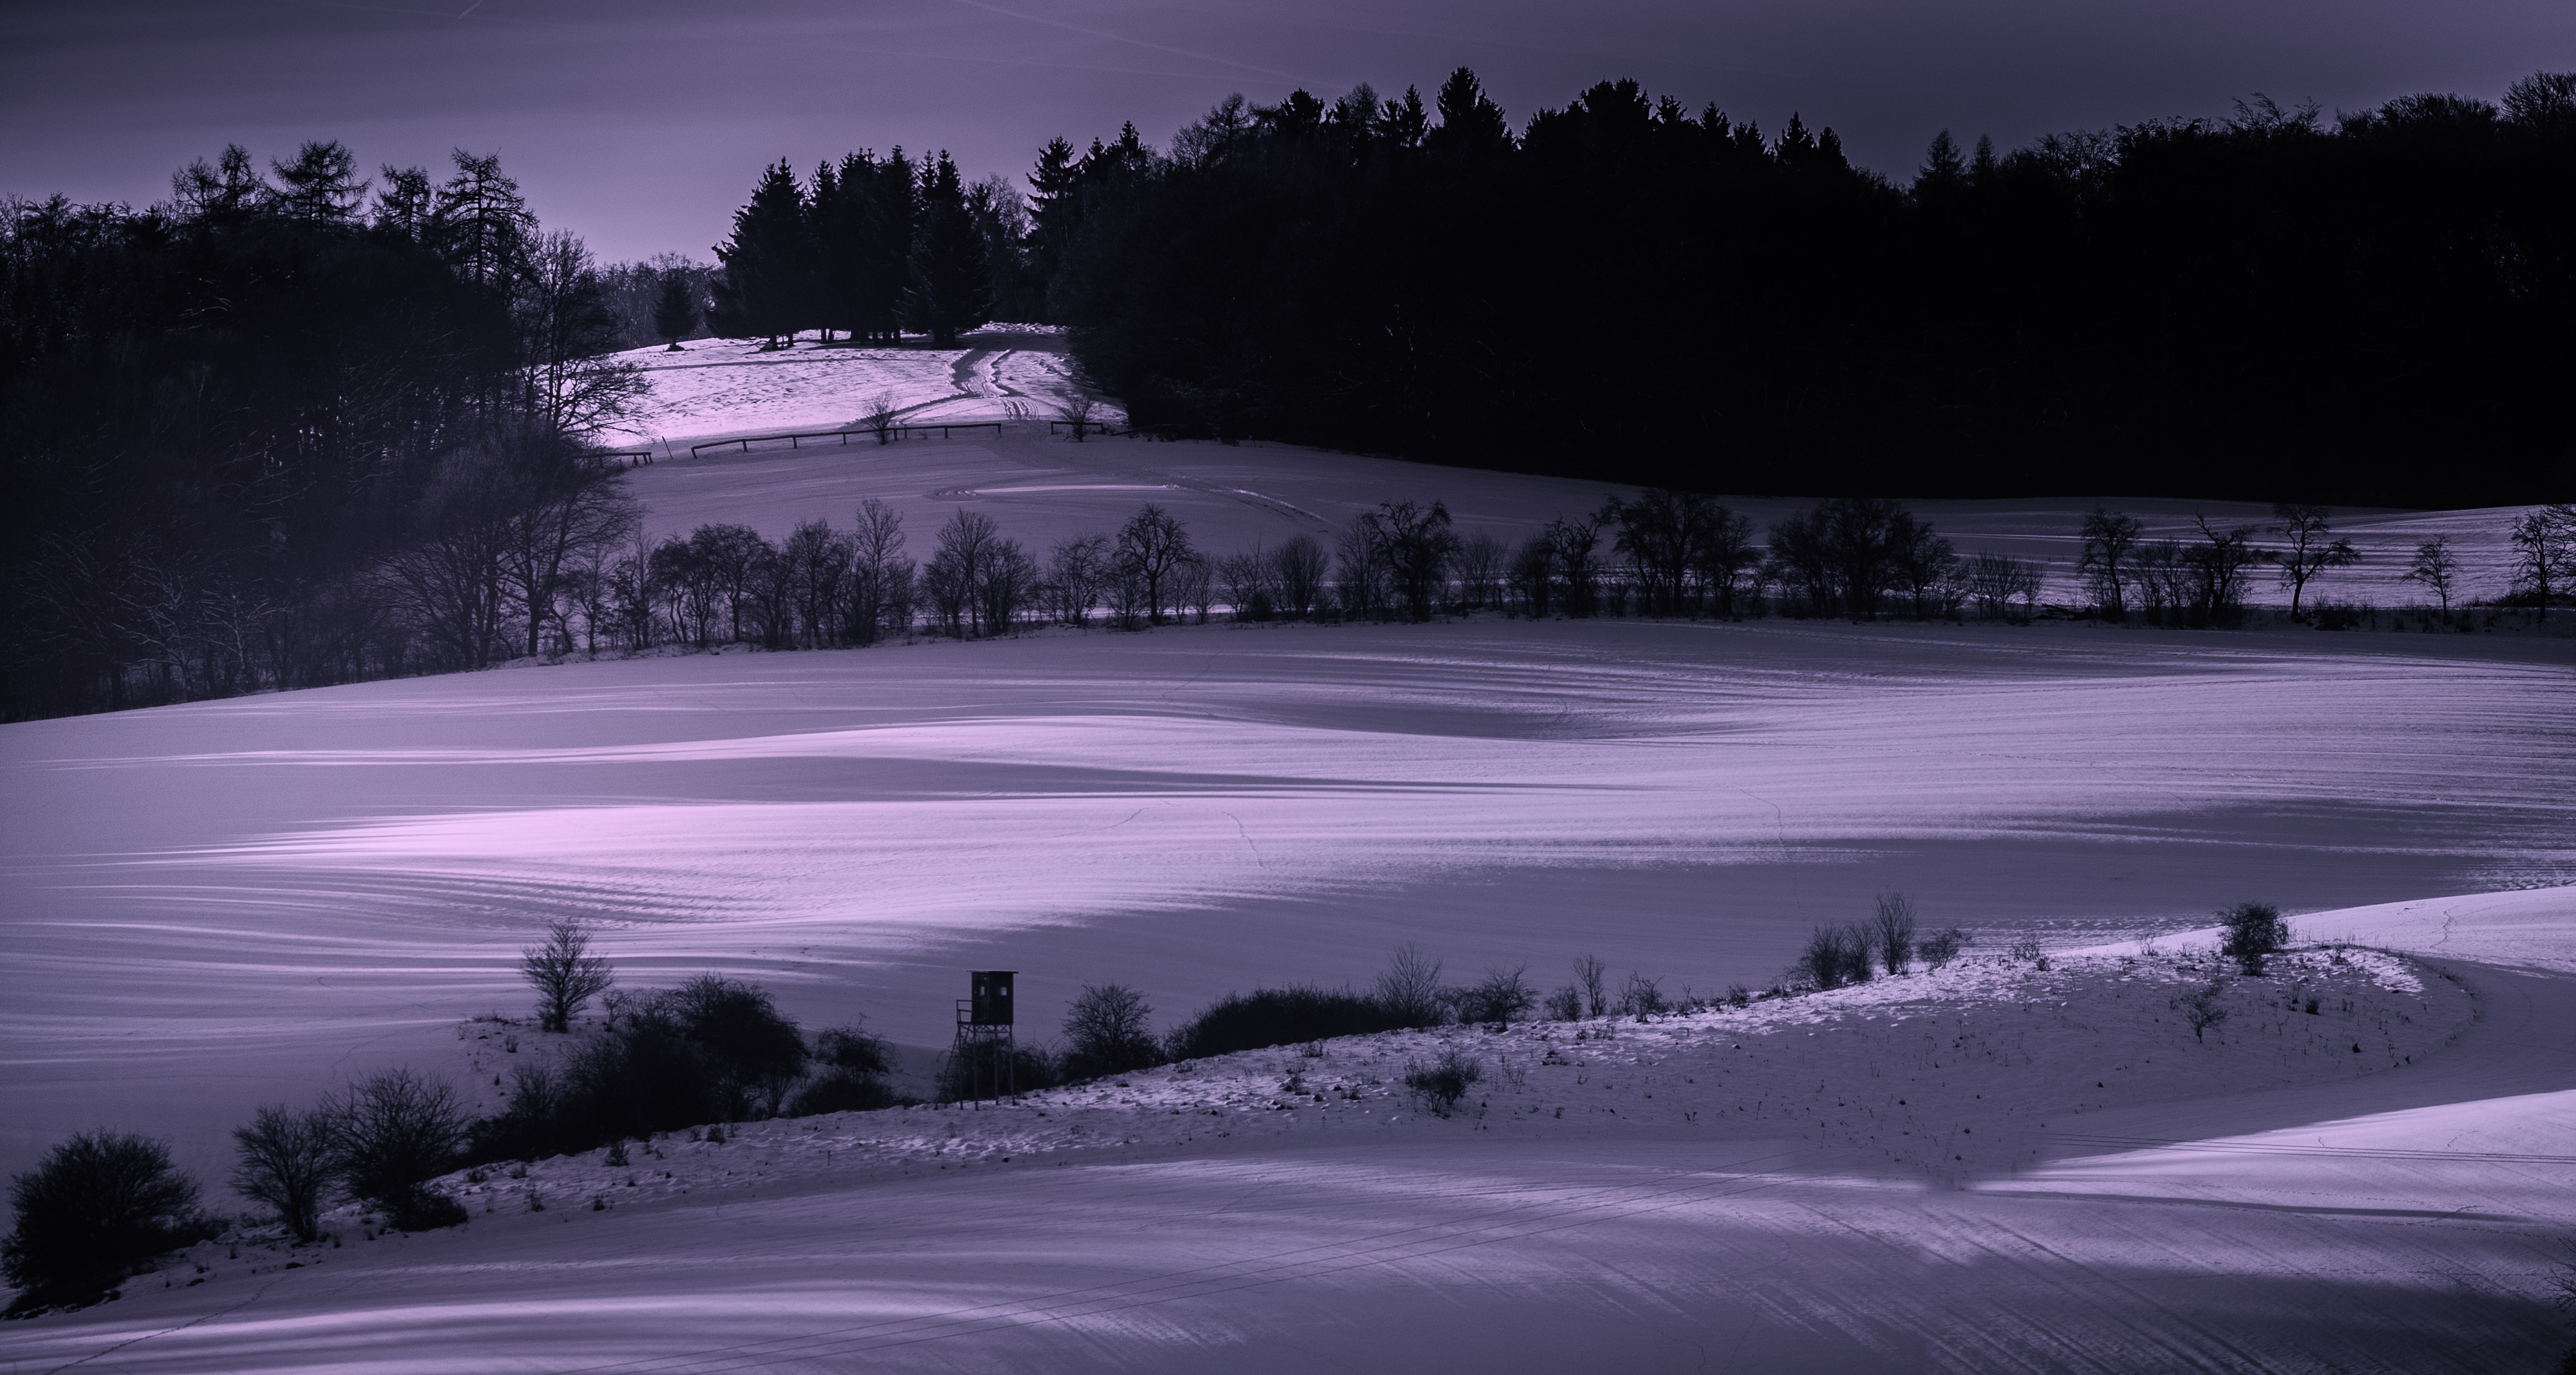
snow, winter, night, morning, dawn, dusk, ice, evening, weather, darkness, aurora, season, wintry, freezing